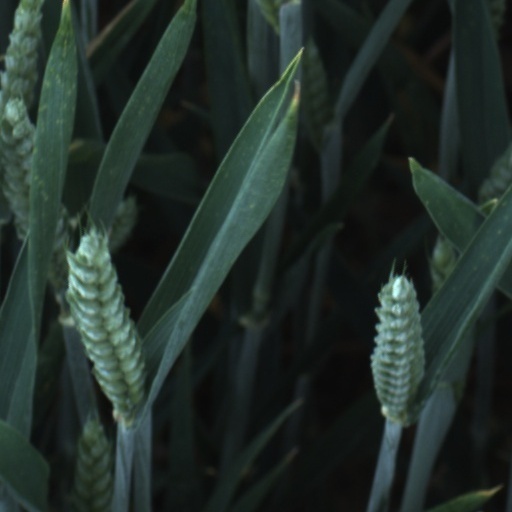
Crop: wheat